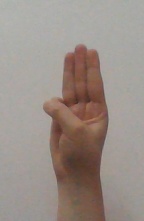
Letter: thaa